Suryanarayana Swamy Temple, Gollala Mamidada

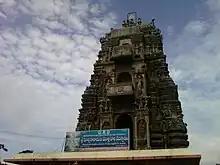

Sri Suryanarayana Swami Temple is a Sun temple situated in Gollala Mamidada village in Kakinada district of Andhra Pradesh, India. The temple was founded in 1920 by Sri Kovvuri Basivi Reddy, the zamindar of Gollala Mamidada, near the Antharvahini river amongst 16 acres of grass fields and coconut palms. The temple is from Kakinada and away from Rajahmundry. Some of the rites and festivals performed include Archanas, Abhishekams, Ratha Saptami, and Ekadasi.